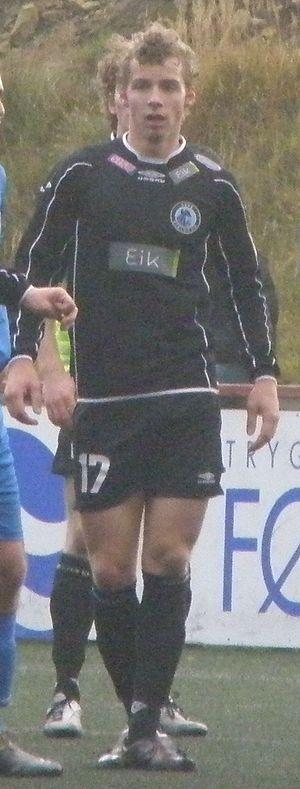
Finnur Justinussen, né le 30 mars 1989 à Tórshavn aux îles Féroé, est un footballeur international féroïen, qui évolue au poste d'attaquant.